Christine de Pizan

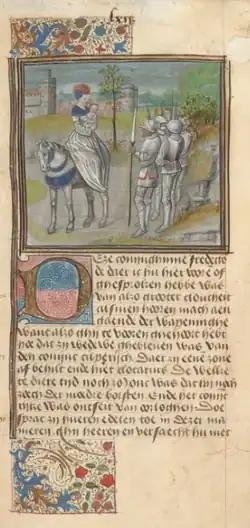
Queen Fredegund addressing her troops holding her baby. Miniature from a 1475 Dutch translation of "The Book of the City of Ladies". Published under the title "De Stede der Vrouwen" ("The Praise of Women").

Christine published 41 known pieces of poetry and prose in her lifetime and she gained fame across Europe as the first professional woman writer. She achieved such credibility that royalty commissioned her prose and contemporary intellectuals kept copies of her works in their libraries.